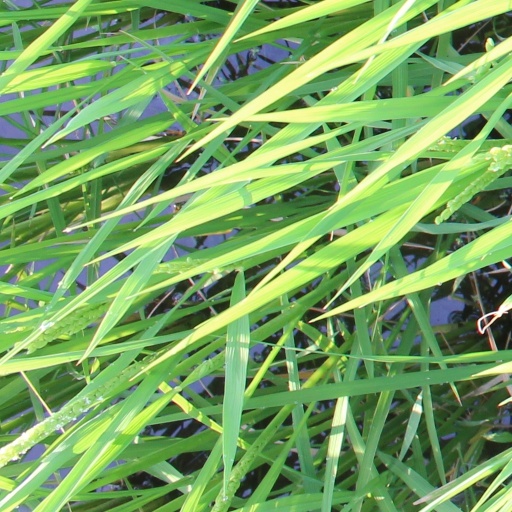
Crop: rice